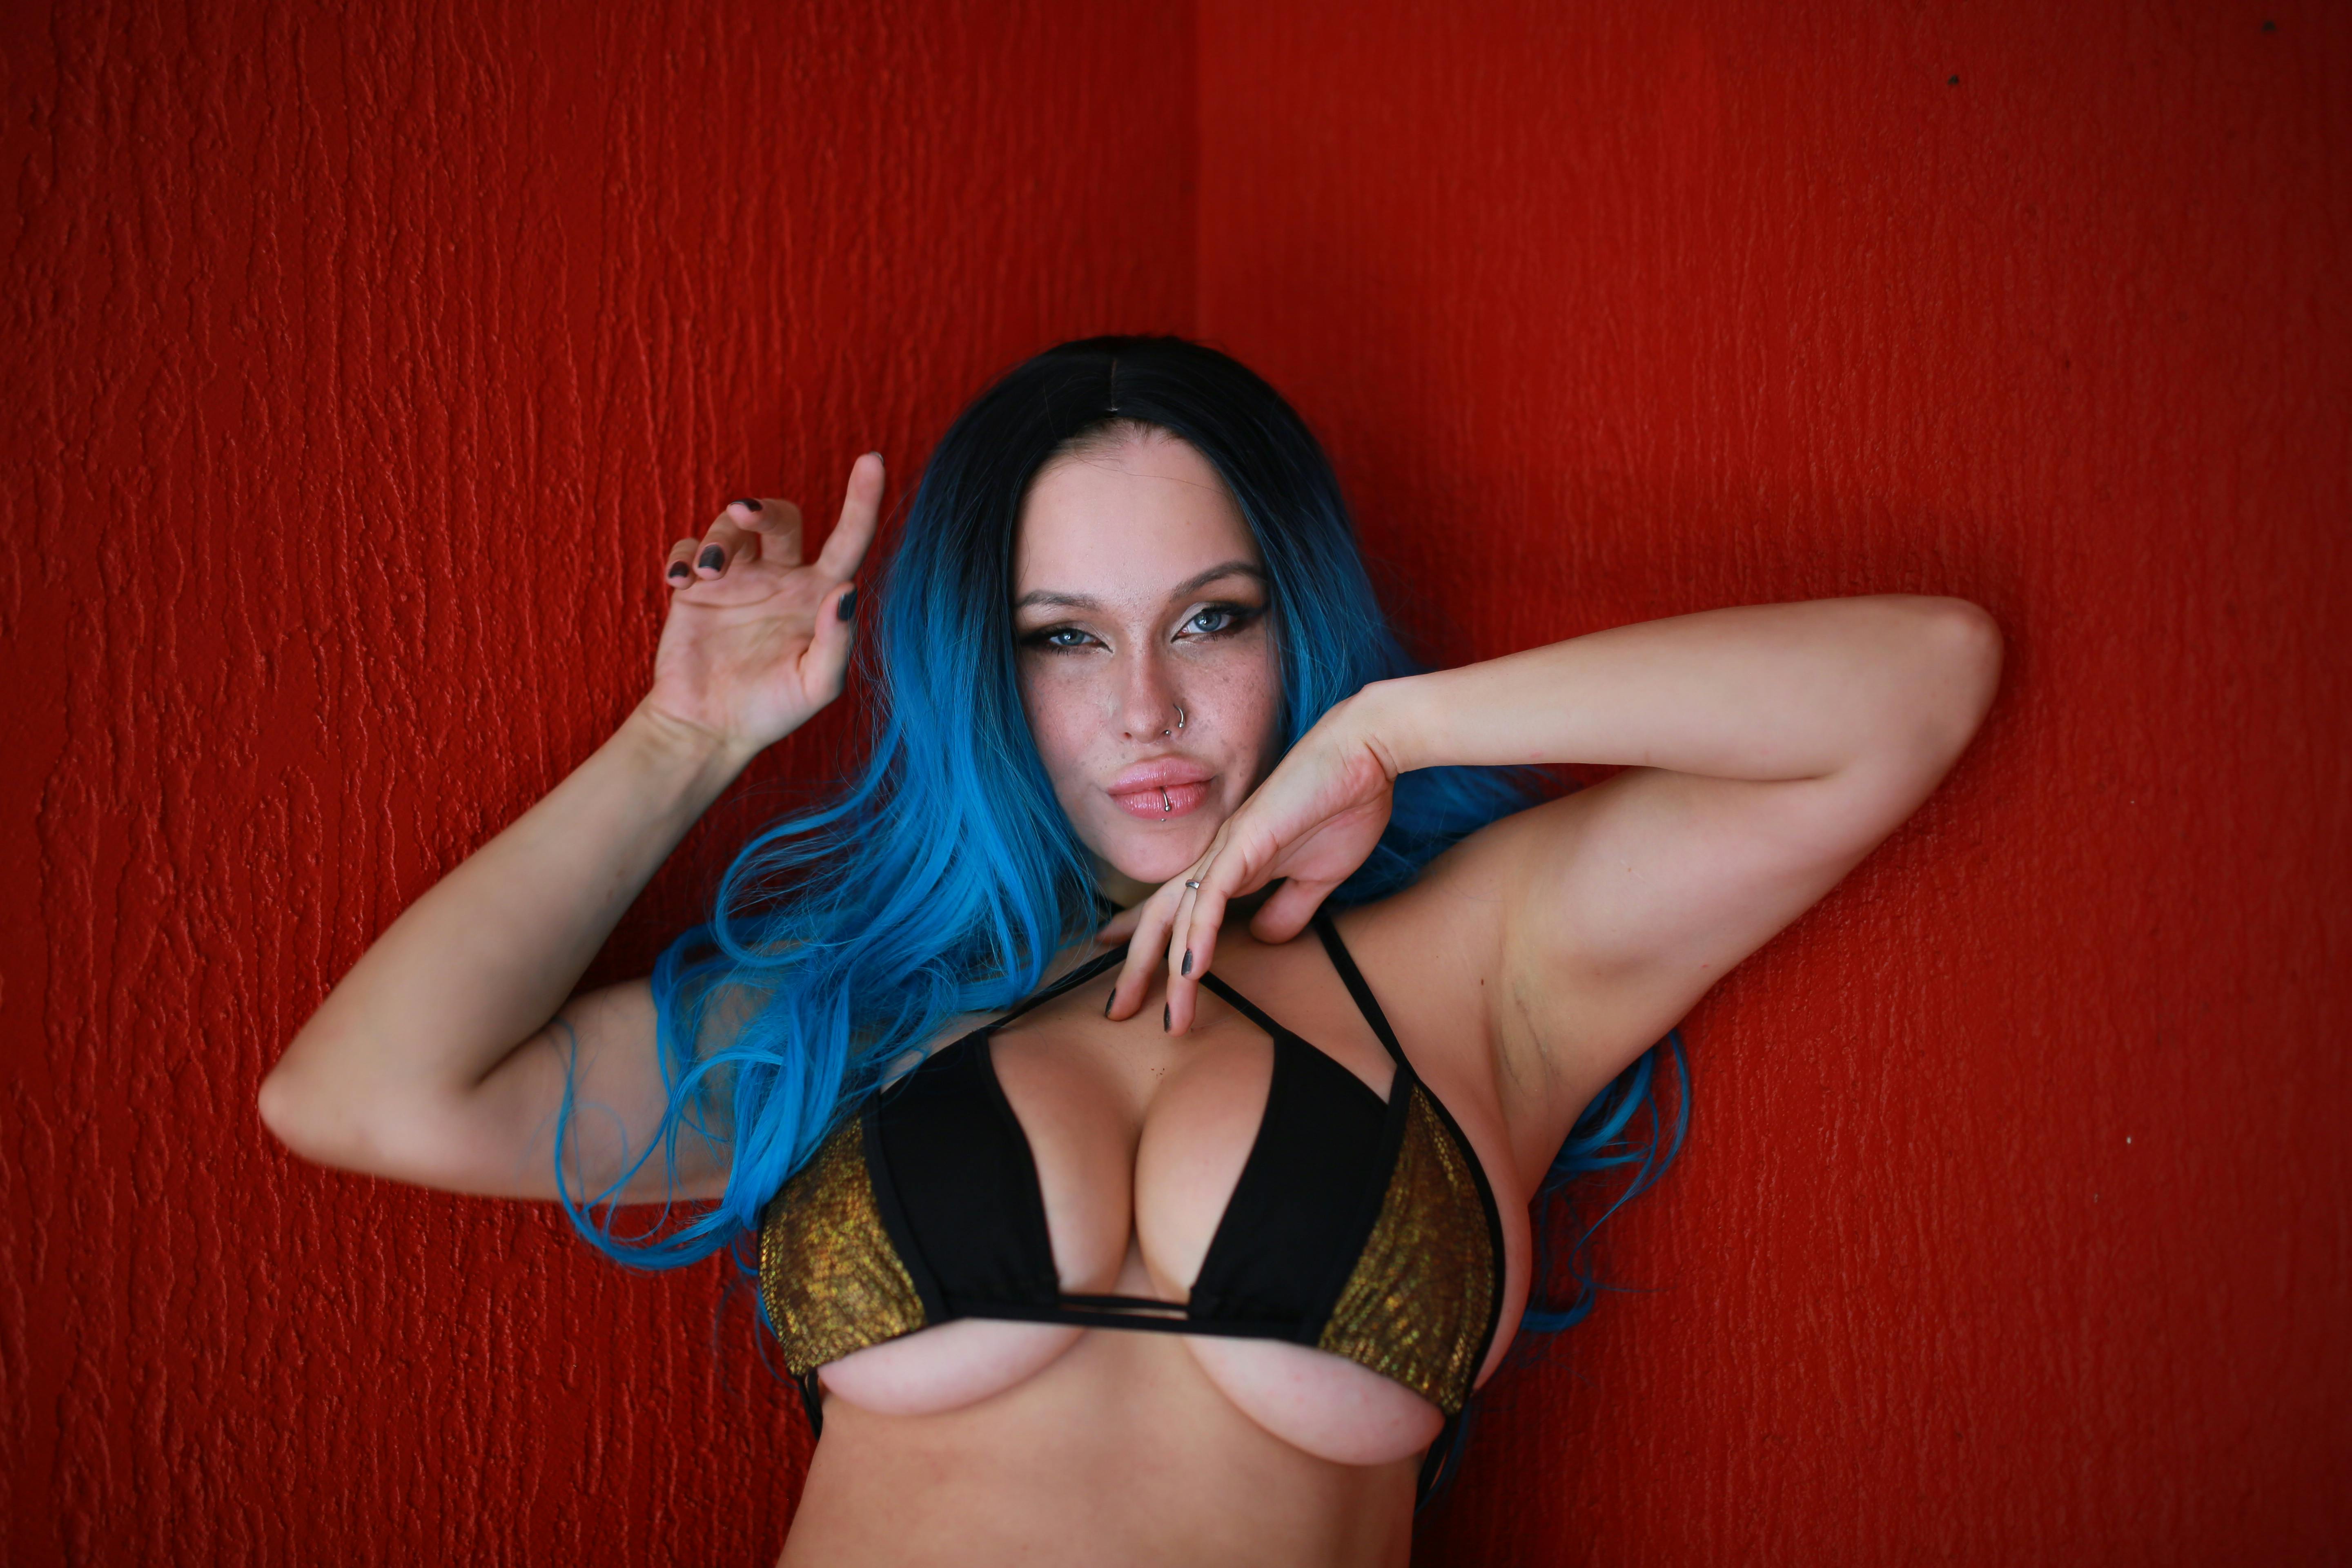
woman, bra, undergarment, lingerie, swimsuit, swimsuit top, bikini, model, abdomen, black hair, lingerie top, art model, fetish model, stomach, active undergarment, photo shoot, torso, long hair, waist, muscle, thorax, fashion model, swimsuit bottom, navel, tattoo, underpants, hip, briefs, Human back